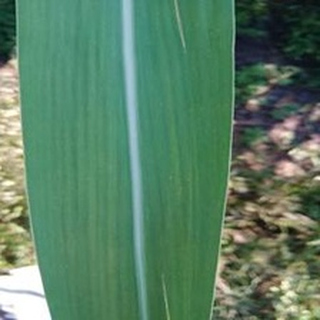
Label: healthy_sugarcane